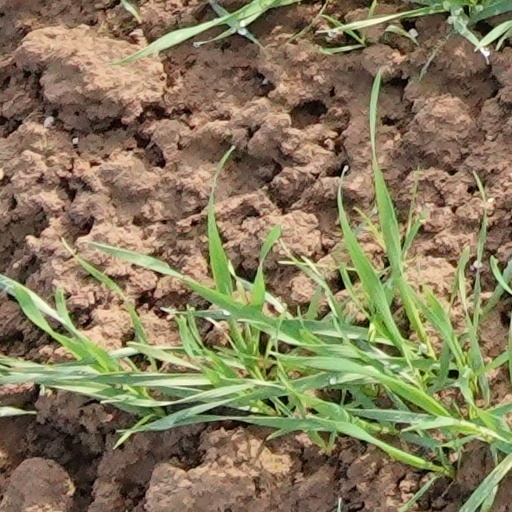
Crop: wheat